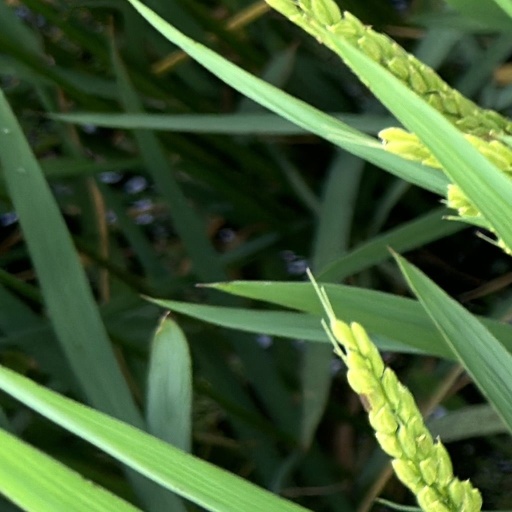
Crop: rice